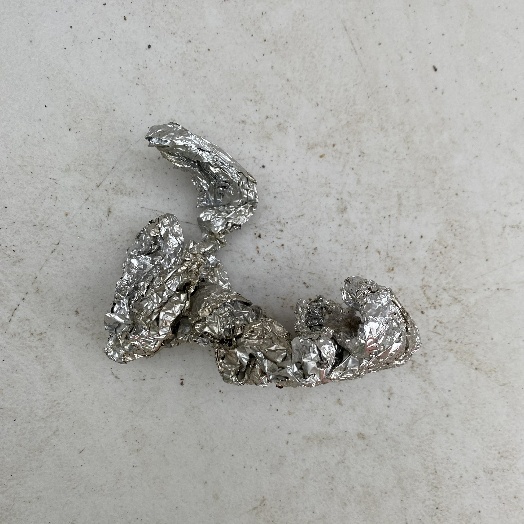
Label: Metal